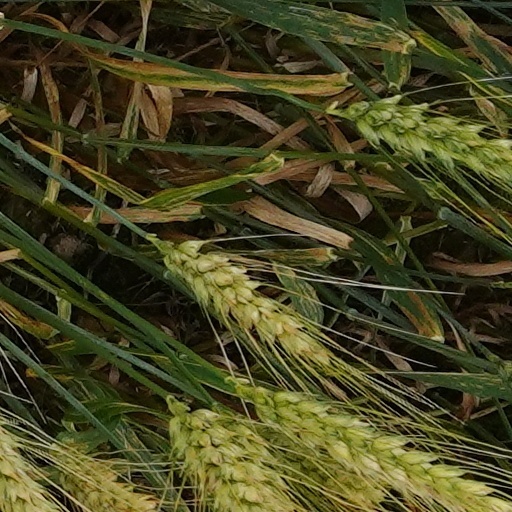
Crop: wheat